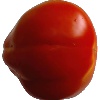
Label: Tomato 1